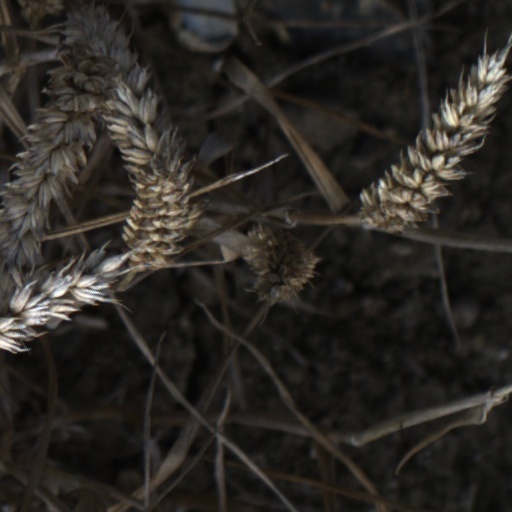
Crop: wheat